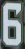
Number: 6